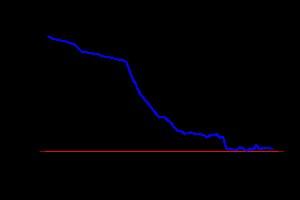
Le séquençage de l'ADN consiste à déterminer l'ordre d'enchaînement des nucléotides pour un fragment d’ADN donné.